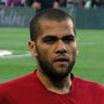
Age: 27